Liberace

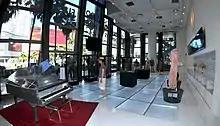
A Liberace pop-up exhibition at the Cosmopolitan Las Vegas

Liberace sued and settled a similar case in the United States against "Confidential". Rumors and gossip magazines frequently implied that Liberace was homosexual throughout his career, which he continued to vehemently deny. A typical issue of "Confidential" in 1957 stated "Why Liberace's Theme Song Should Be 'Mad About the Boy!'"